American rock

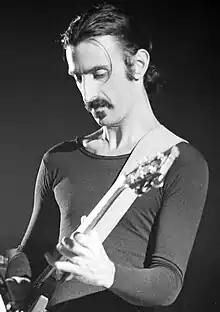
Frank Zappa performing in Ekeberghallen, Oslo in 1977

Progressive rock, a term sometimes used interchangeably with art rock, was an attempt to move beyond established musical formulas by experimenting with different instruments, song types, and forms. From the mid-1960s groups including The Left Banke and The Beach Boys, had pioneered the inclusion of harpsichords, wind and string sections on their recordings to produce a form of Baroque rock. Instrumentals were common, while songs with lyrics were sometimes conceptual, abstract, or based in fantasy and science fiction. The American brand of prog rock varied from the eclectic and innovative Frank Zappa, Captain Beefheart and Blood, Sweat and Tears, to more pop rock orientated bands like Boston, Foreigner, Kansas, Journey and Styx. These, beside British bands Supertramp and Electric Light Orchestra, all demonstrated a prog rock influence and while ranking among the most commercially successful acts of the 1970s, issuing in the era of "pomp" or "arena rock", which would last until the costs of complex shows (often with theatrical staging and special effects), would be replaced by more economical rock festivals as major live venues in the 1990s.